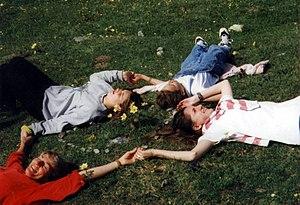
La maitresse et quelques élèves apprécie leur course d’école. Image tirée du film «
Classe d'accueil est un film documentaire suisse réalisé par Fernand Melgar, sorti en 1998.